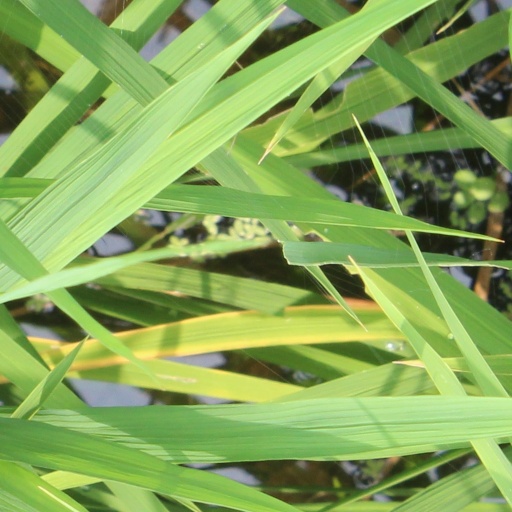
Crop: rice